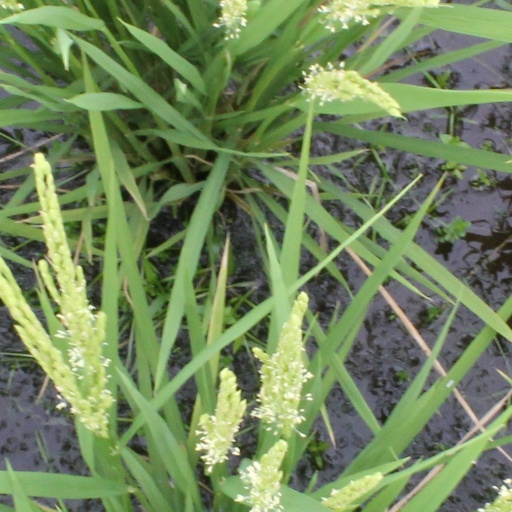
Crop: rice